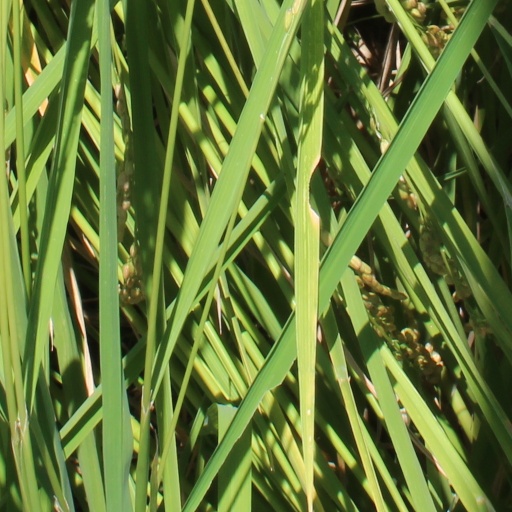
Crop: rice